Franz Tappeiner

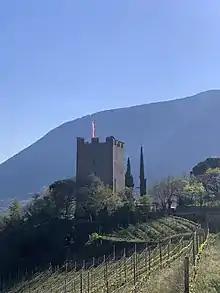
The "Powder Tower" along the Tappeinerweg.

The idea was unanimously approved and the city council decided to name the new promenade with its founder's name. The official opening of the "Tappeinerweg" on November 18, 1893, goes hand in hand with the inauguration of the monument in honor of its founder and financier.